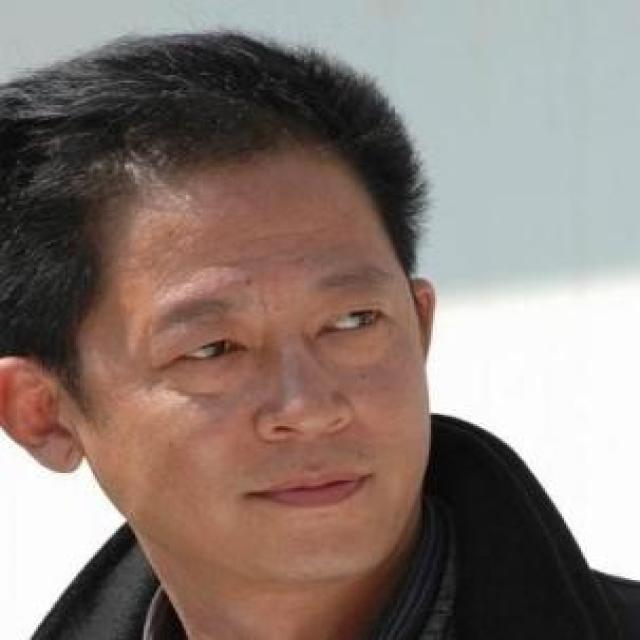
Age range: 45-64